Chouannerie

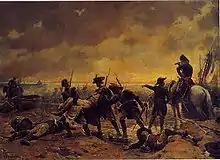
The battle of Quiberon"Un épisode de l'affaire de Quiberon" ("An Episode of the Quiberon affair"), painting by Paul-Émile Boutigny, 19th century.

Meanwhile, in Quiberon, reinforcements of men led by Charles de Virot de Sombreuil joined the "émigrés". They attempted to attack on 16 July, but were crushed. Hoche launched a final assault on 20 July and routed the "émigrés". Louis Charles d'Hervilly was fatally wounded, and Puisaye managed to board a British ship. The Republicans took more than prisoners. 748 of them were shot by firing squad, including Sombreuil. The day before his execution, he wrote a letter to Commodore Warren denouncing the flight of the Chief General, Joseph de Puisaye.